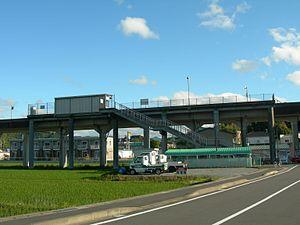
La gare de Gudō est une gare ferroviaire japonaise de la ligne Sukumo, située sur le territoire de la ville de Shimanto, dans la préfecture de Kōchi au sud de l'île Shikoku.